Khasan Khalmurzaev

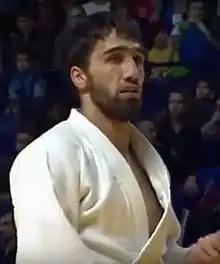
Khalmurzaev at the 2016 European Judo Championships in Kazan, Russia

Khasan Magometovich Khalmurzaev (born 9 October 1993) is a Russian judoka. Khasan won the gold medal in the –81 kg event at the 2016 Summer Olympics.